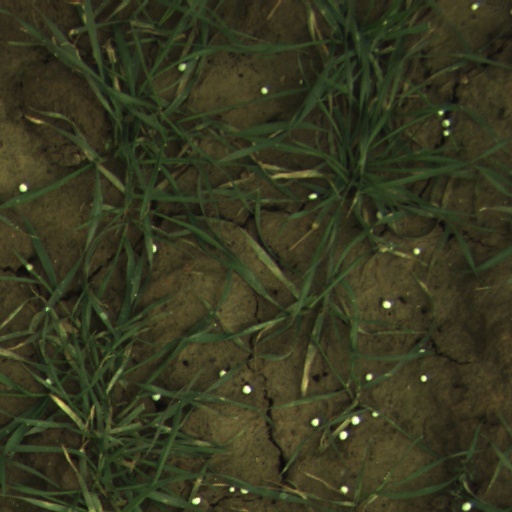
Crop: wheat